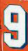
Number: 9